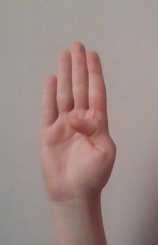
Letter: kaaf